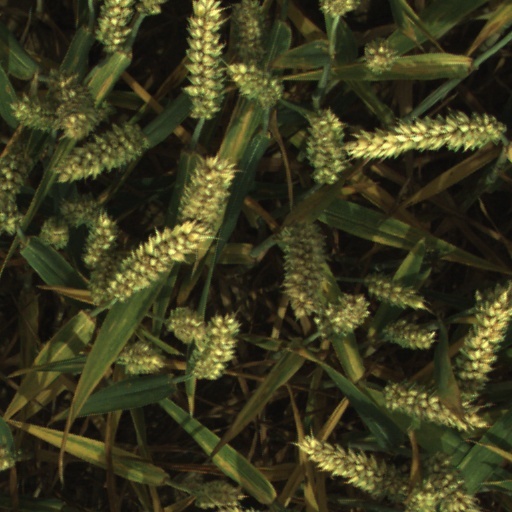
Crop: wheat